Critical embankment velocity

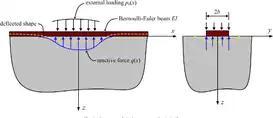
Infinite beam on an elastic half-space

wherein formula_21, formula_22 are the Lamé constants, formula_23 represents the contacting forces between the semi-space and the beam. The boundary conditions assume the contacting surface is ideally smooth